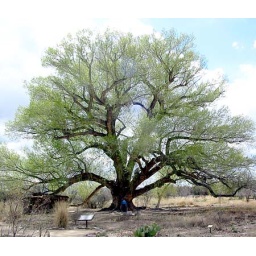
Note the person in a blue shirt standing at the base